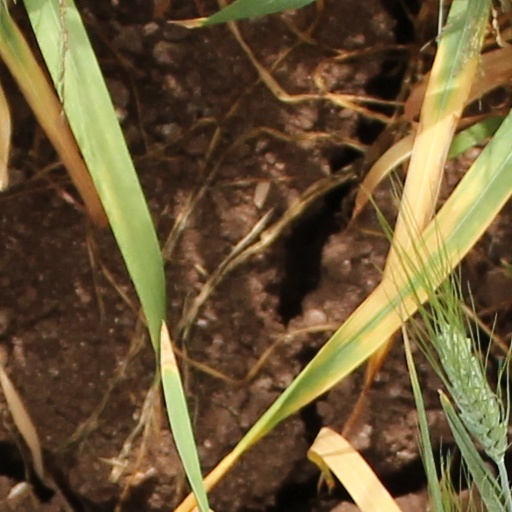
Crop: wheat